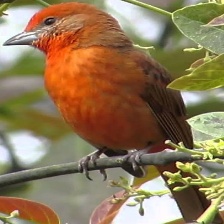
Species: HEPATIC TANAGER
Scientific name: PIRANGA FLAVA